The Best of Sellers

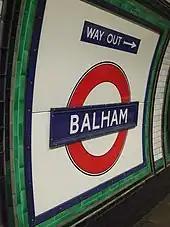
"Balham - Gateway to the South" has entered common lexicon.

"I'm So Ashamed" has Sellers in the guise of an eight-year-old singing an inane pop ballad expressing his shame because - despite all the gimmicks he's tried - he hasn't had a top twenty hit in three weeks. Described by Mark Lewisohn as the best example of Sellers' satires of the music business, "I'm So Ashamed" "cruelly but hilariously takes apart the present-day "child prodigy" craze" according to Ken Graham of "Disc". Graham wrote that rock enthuasists would be "up in arms" after hearing the piece. In an interview ahead of its release, Sellers considered "I'm So Ashamed" the album's only "really commercial track". "Party Political Speech" caricatures what biographer Andrew Norman calls "the typical politician, who is fond of the sound of his own voice, but whose utterances are, in fact, utterly vacuous". Sellers' politician speaks fluently and continuously without ever making a point. The sketch cuts out after the character finally says "in conclusion, let me say just this". AllMusic's Richie Unterberger deemed "Party Political Speech" the best of the album's non-musical sketches, characterising it as "a typically stuffy and meaningless British harangue". In a 1962 lecture at Cambridge University, Leonard Wilson Forster likened the sketch to the nonsense verse of German poet Christian Morgenstern.